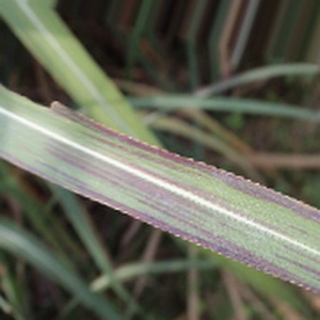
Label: sugarcane_bacterial_blight